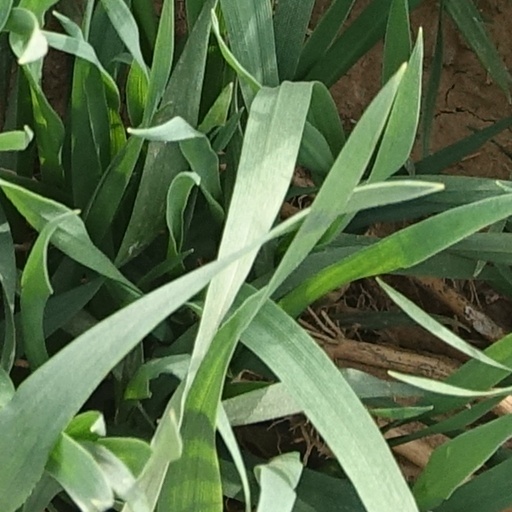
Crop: wheat